Pin Cushion (film)

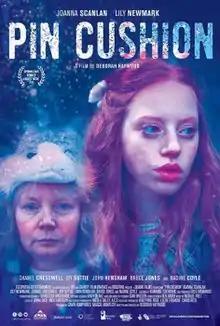
Film poster

Pin Cushion is a 2017 English-language film written and directed by Deborah Haywood, her feature film debut. "Pin Cushion" premiered as the opening film of International Critics' Week at the 74th Venice International Film Festival and was released in the United Kingdom on 13 July 2018.